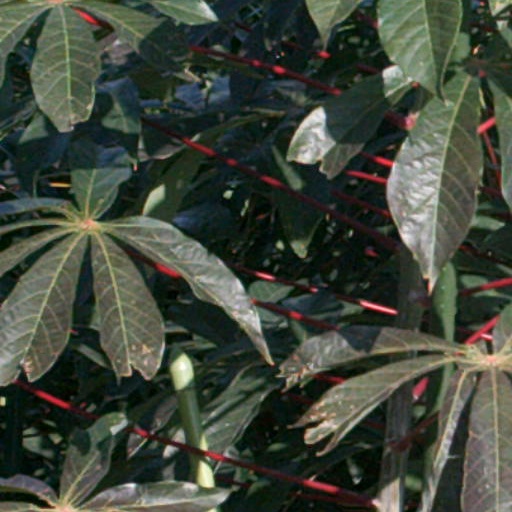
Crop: cassava